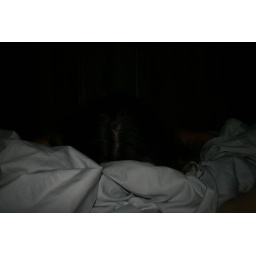
Amber getting tired places her face in the bed get away from the flash on my camera